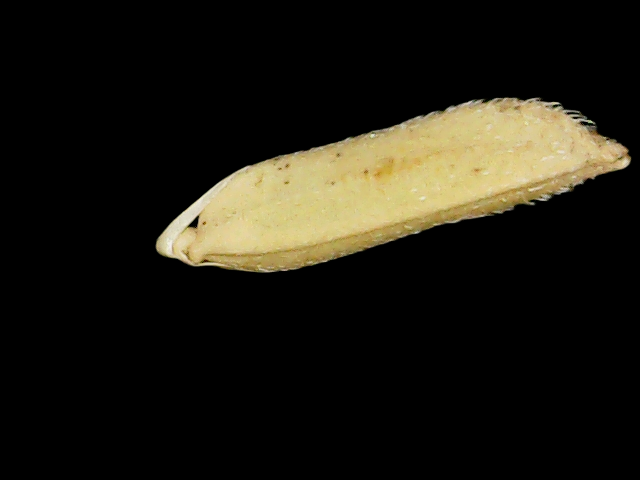
Rice variety: Binadhan26